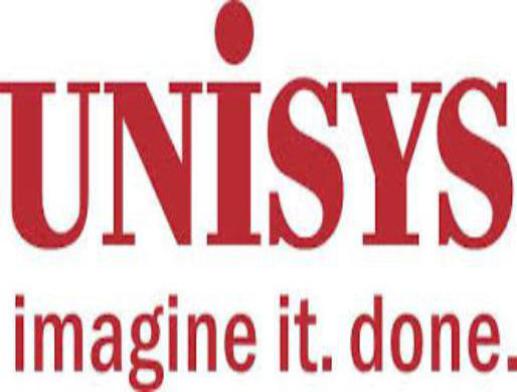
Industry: Others